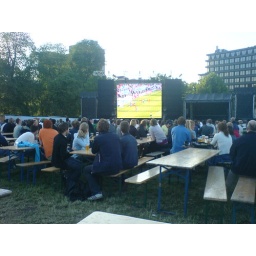
world cup on the big screen in Oslo